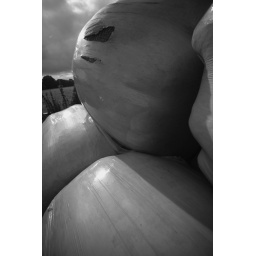
Weird looking hay bales wrapped in plastic in farmer's field